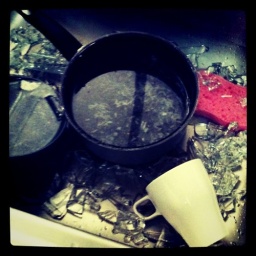
Cooking lesson #1: never put cold water in a glass plate that was in the oven